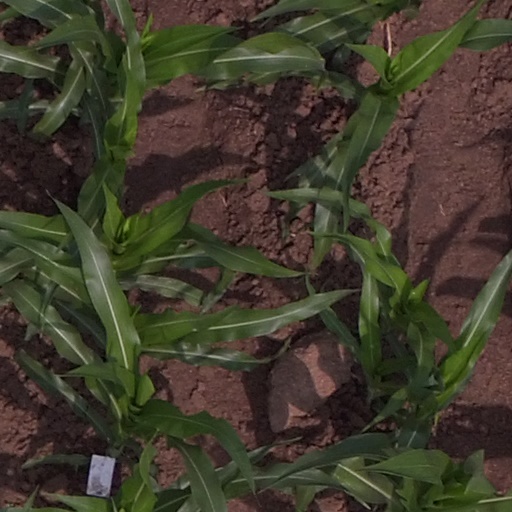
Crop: maize; corn